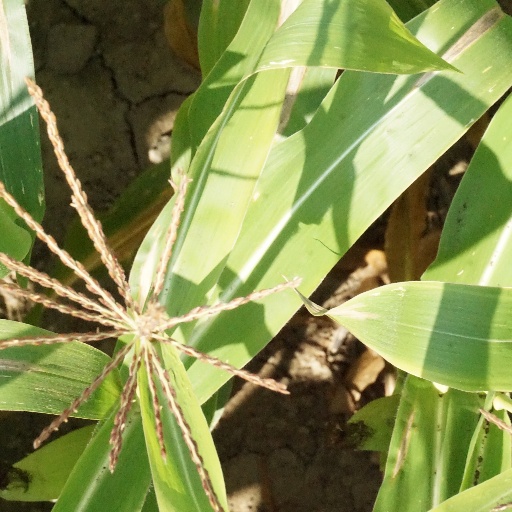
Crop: maize; corn